Bourbong Street Weeping Figs

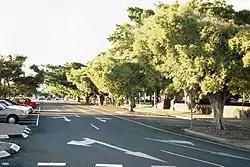
Bourbong Street Weeping Figs, 1999

Bourbong Street Weeping Figs is a heritage-listed group of trees at Bourbong Street, Bundaberg Central, Bundaberg, Bundaberg Region, Queensland, Australia. They were added to the Queensland Heritage Register on 23 July 1999.